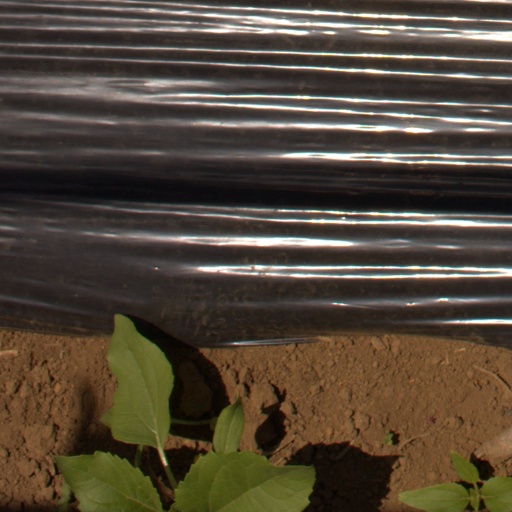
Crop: Jerusalem artichoke